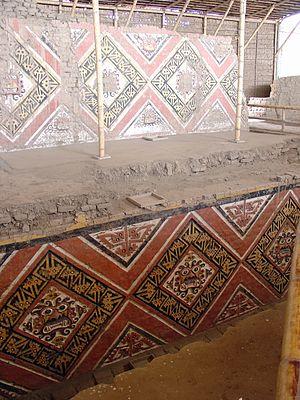
Peinture sur les murs de la Huaca de la Luna, Pérou